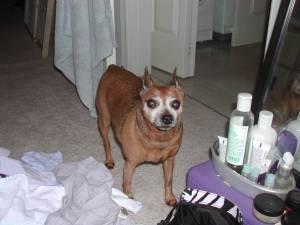
miniature pinscher